Alice Mills (photographer)

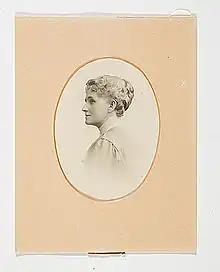
Self-Portrait of Mills, gelatin silver photograph, (1910).

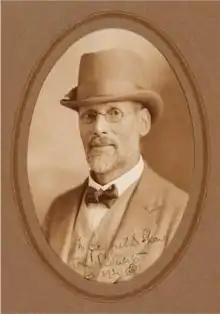
Portrait of Tom Roberts, gelatin silver photograph, (1920).

Alice Mills (1870–1929) was an influential professional photographer from Australia, active from 1900 to 1929. She established her name among the top photographers in Melbourne after seven years of work. After her death she stayed within that group for thirty more years.